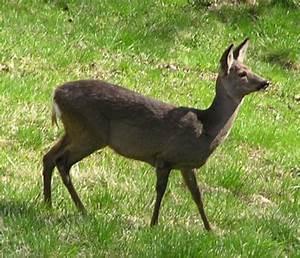
squirrel